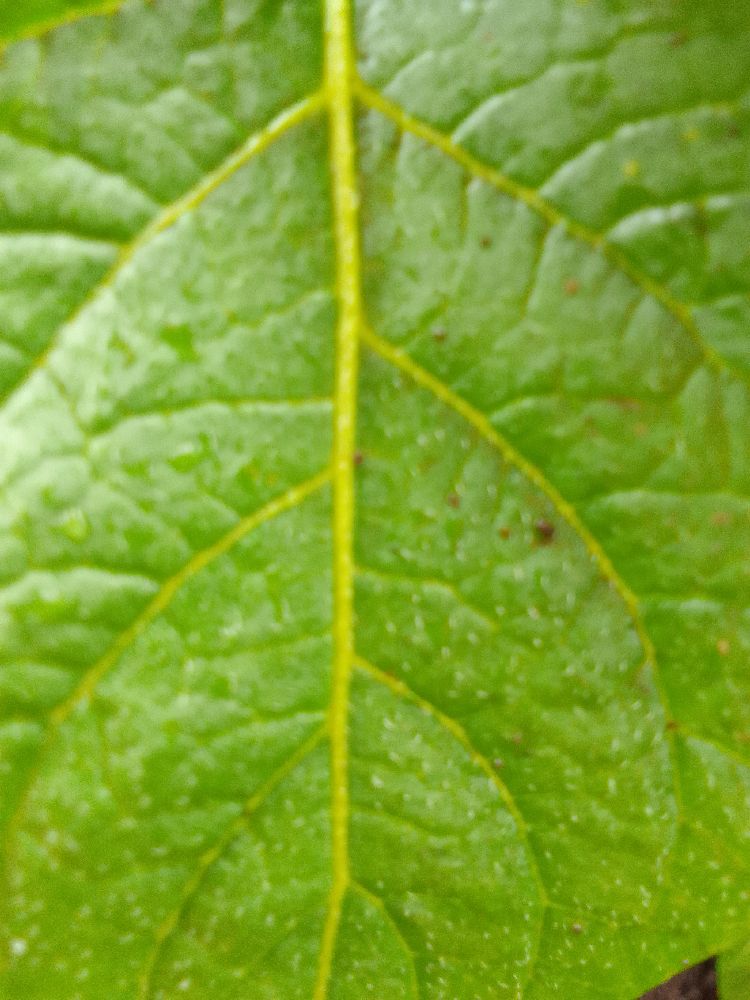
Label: Healthy